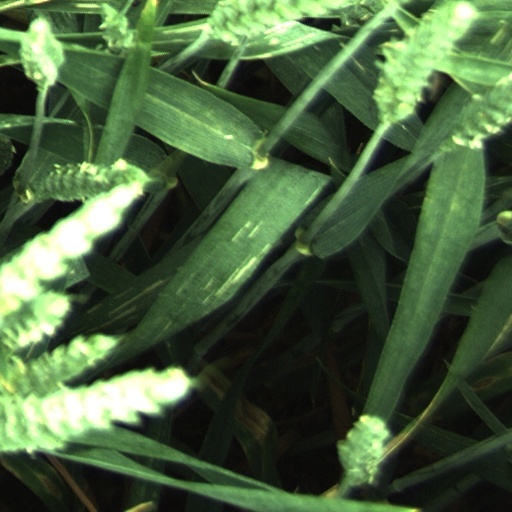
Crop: wheat